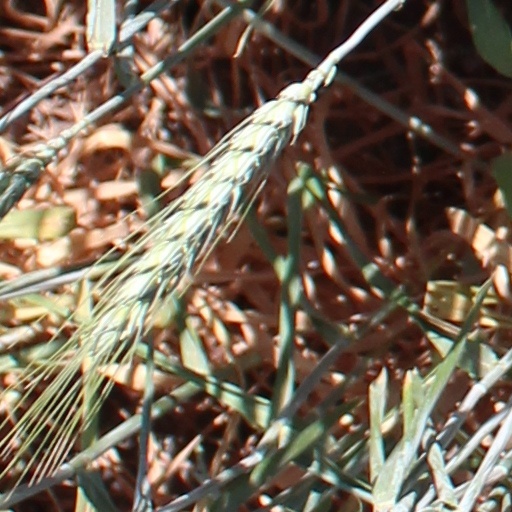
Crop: wheat